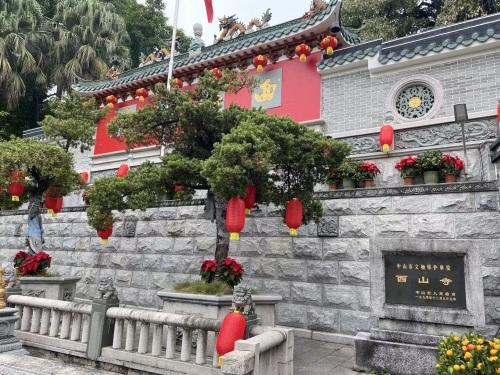
地标名称：西山寺